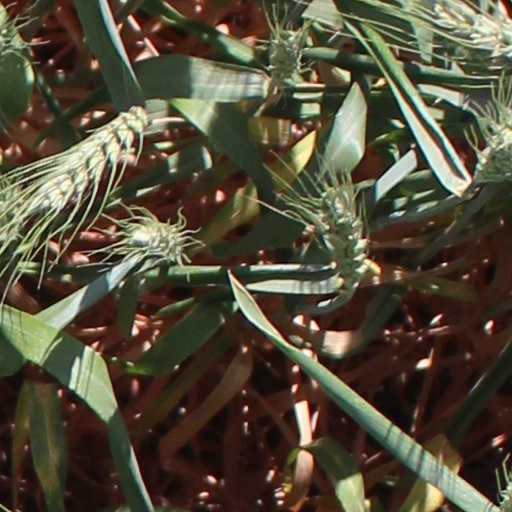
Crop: wheat